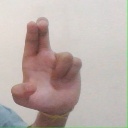
अक्षर: आ